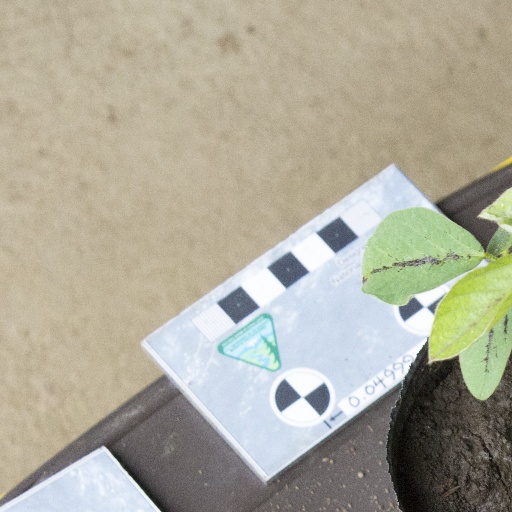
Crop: soybean